Pompeo Marino Molmenti

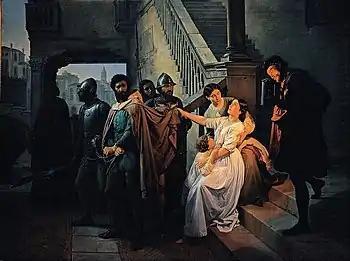
The Arrest of Filippo Calendario

One of his early patrons was Count Spiridione Papadopoli (1799–1859) and his wife, Teresa Mosconi, who owned a villa in Villanova, not far from Molmenti's birthplace. As a young man, he had painted a "Death of Othello" for the family. A second version was completed in 1866. During 1835 to 1840, Molmenti painted a "Madonna and child" for a lunette at the private oratory of the Papadopolis, which recalled the Renaissance "Madonna Giovanelli" of Giovanni Bellini. He painted a Santa Teresa (now lost) for the countess, and a San Paolo (destroyed) for the church of San Polo di Piave.